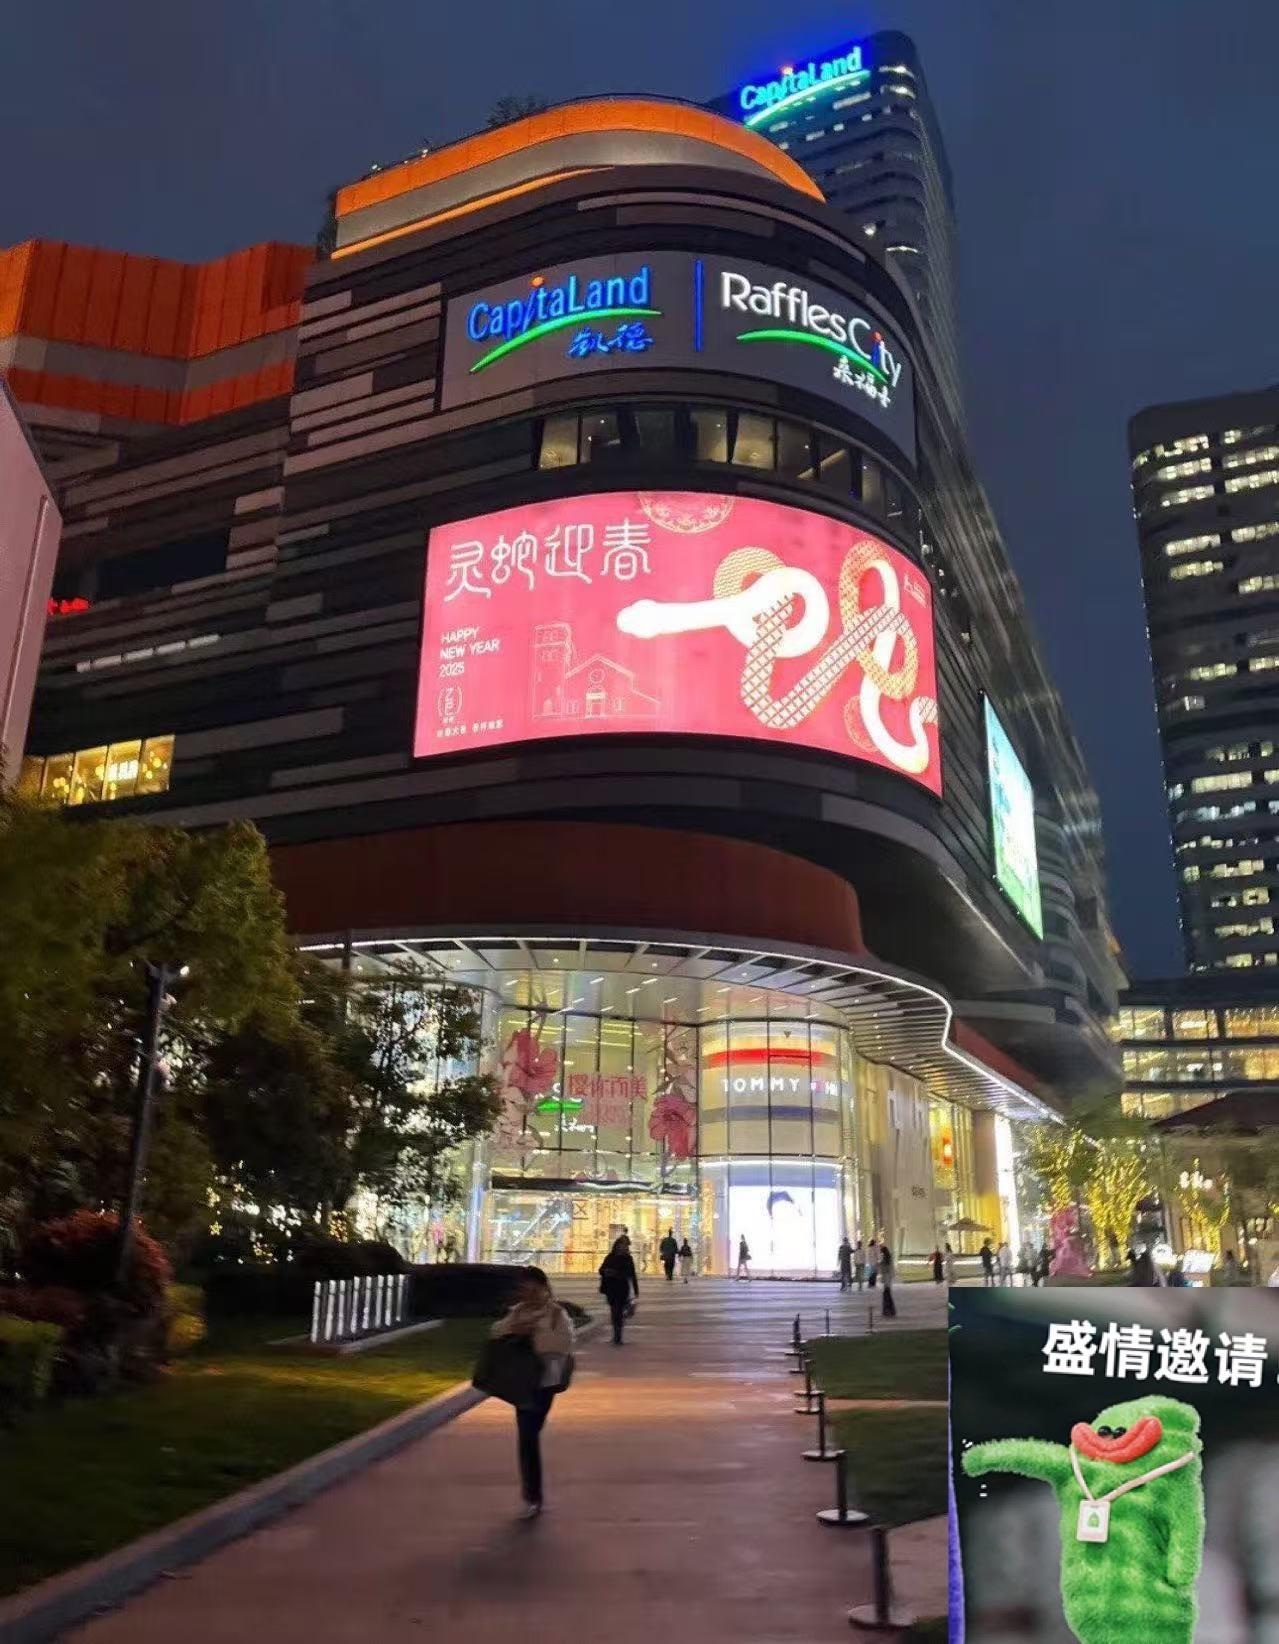
地标名称：上海来福士广场
所在城市：上海市·黄浦区